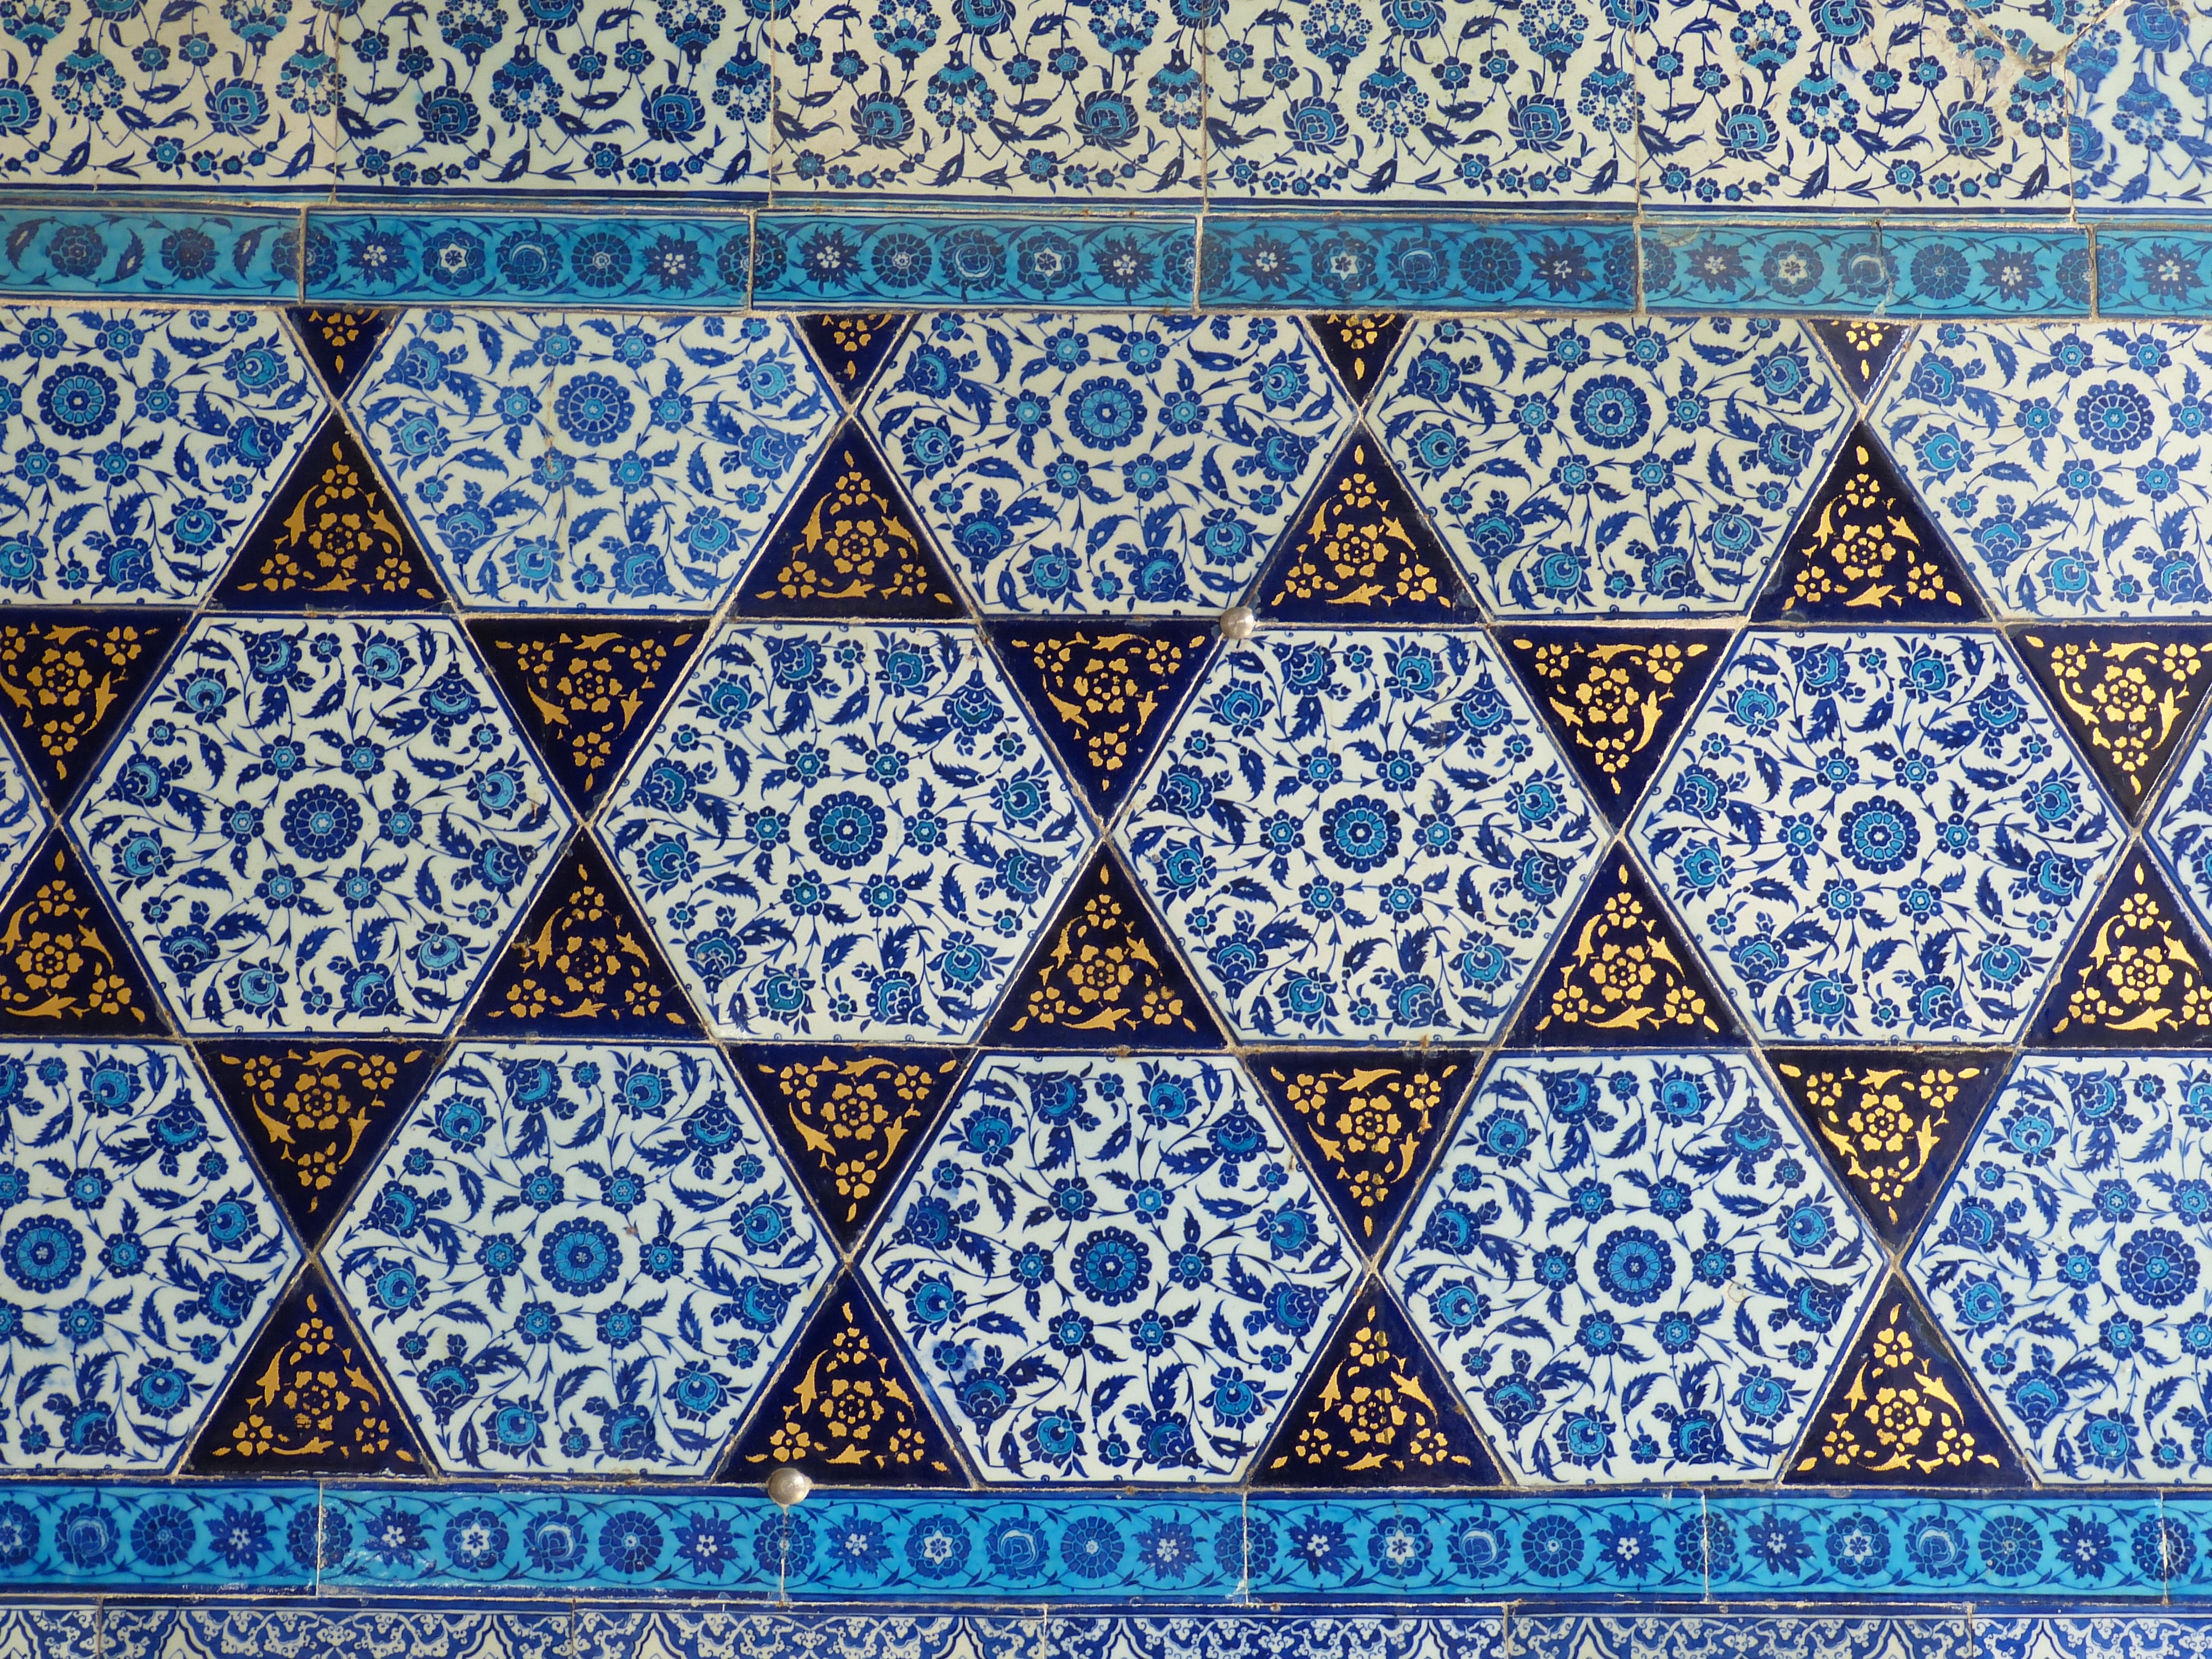
floor, palace, wall, pattern, ceramic, castle, tile, blue, material, circle, textile, art, design, turkey, symmetry, mosaic, istanbul, historically, sultan, flooring, topkapi